Capt. John Plummer House

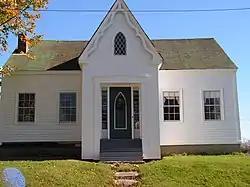

The Captain John Plummer House is a historic house at 23 Pleasant Street in Addison, Maine. Built in 1842 for a ship's captain and local politician, it is locally distinctive for its Gothic Revival entry vestibule, an architectural style not found elsewhere in the small community. The house was listed on the National Register of Historic Places in 2009.